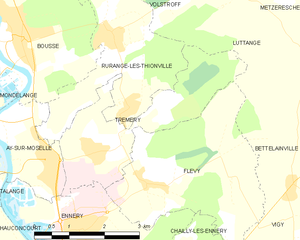
Trémery est une commune française située dans le département de la Moselle, en région Grand Est.